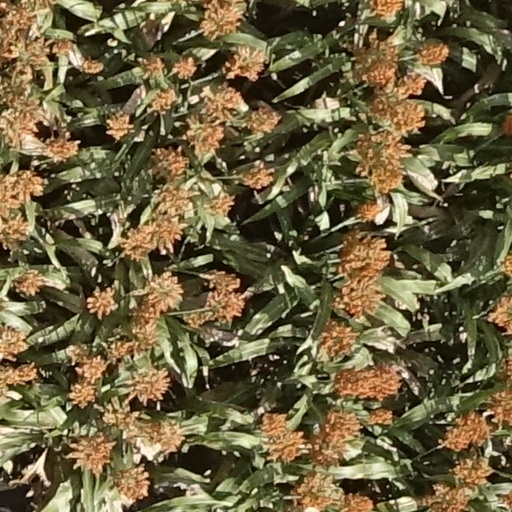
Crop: sorghum